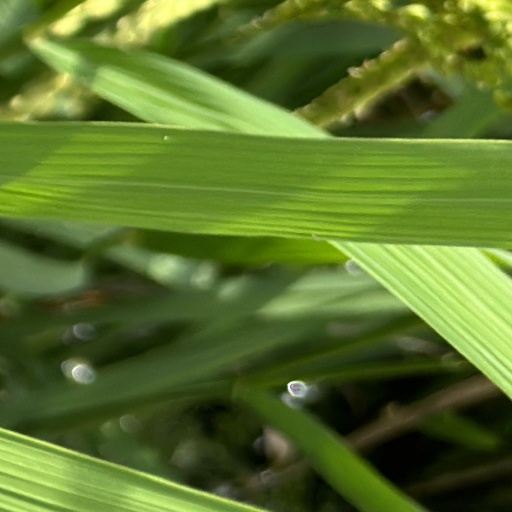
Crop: rice